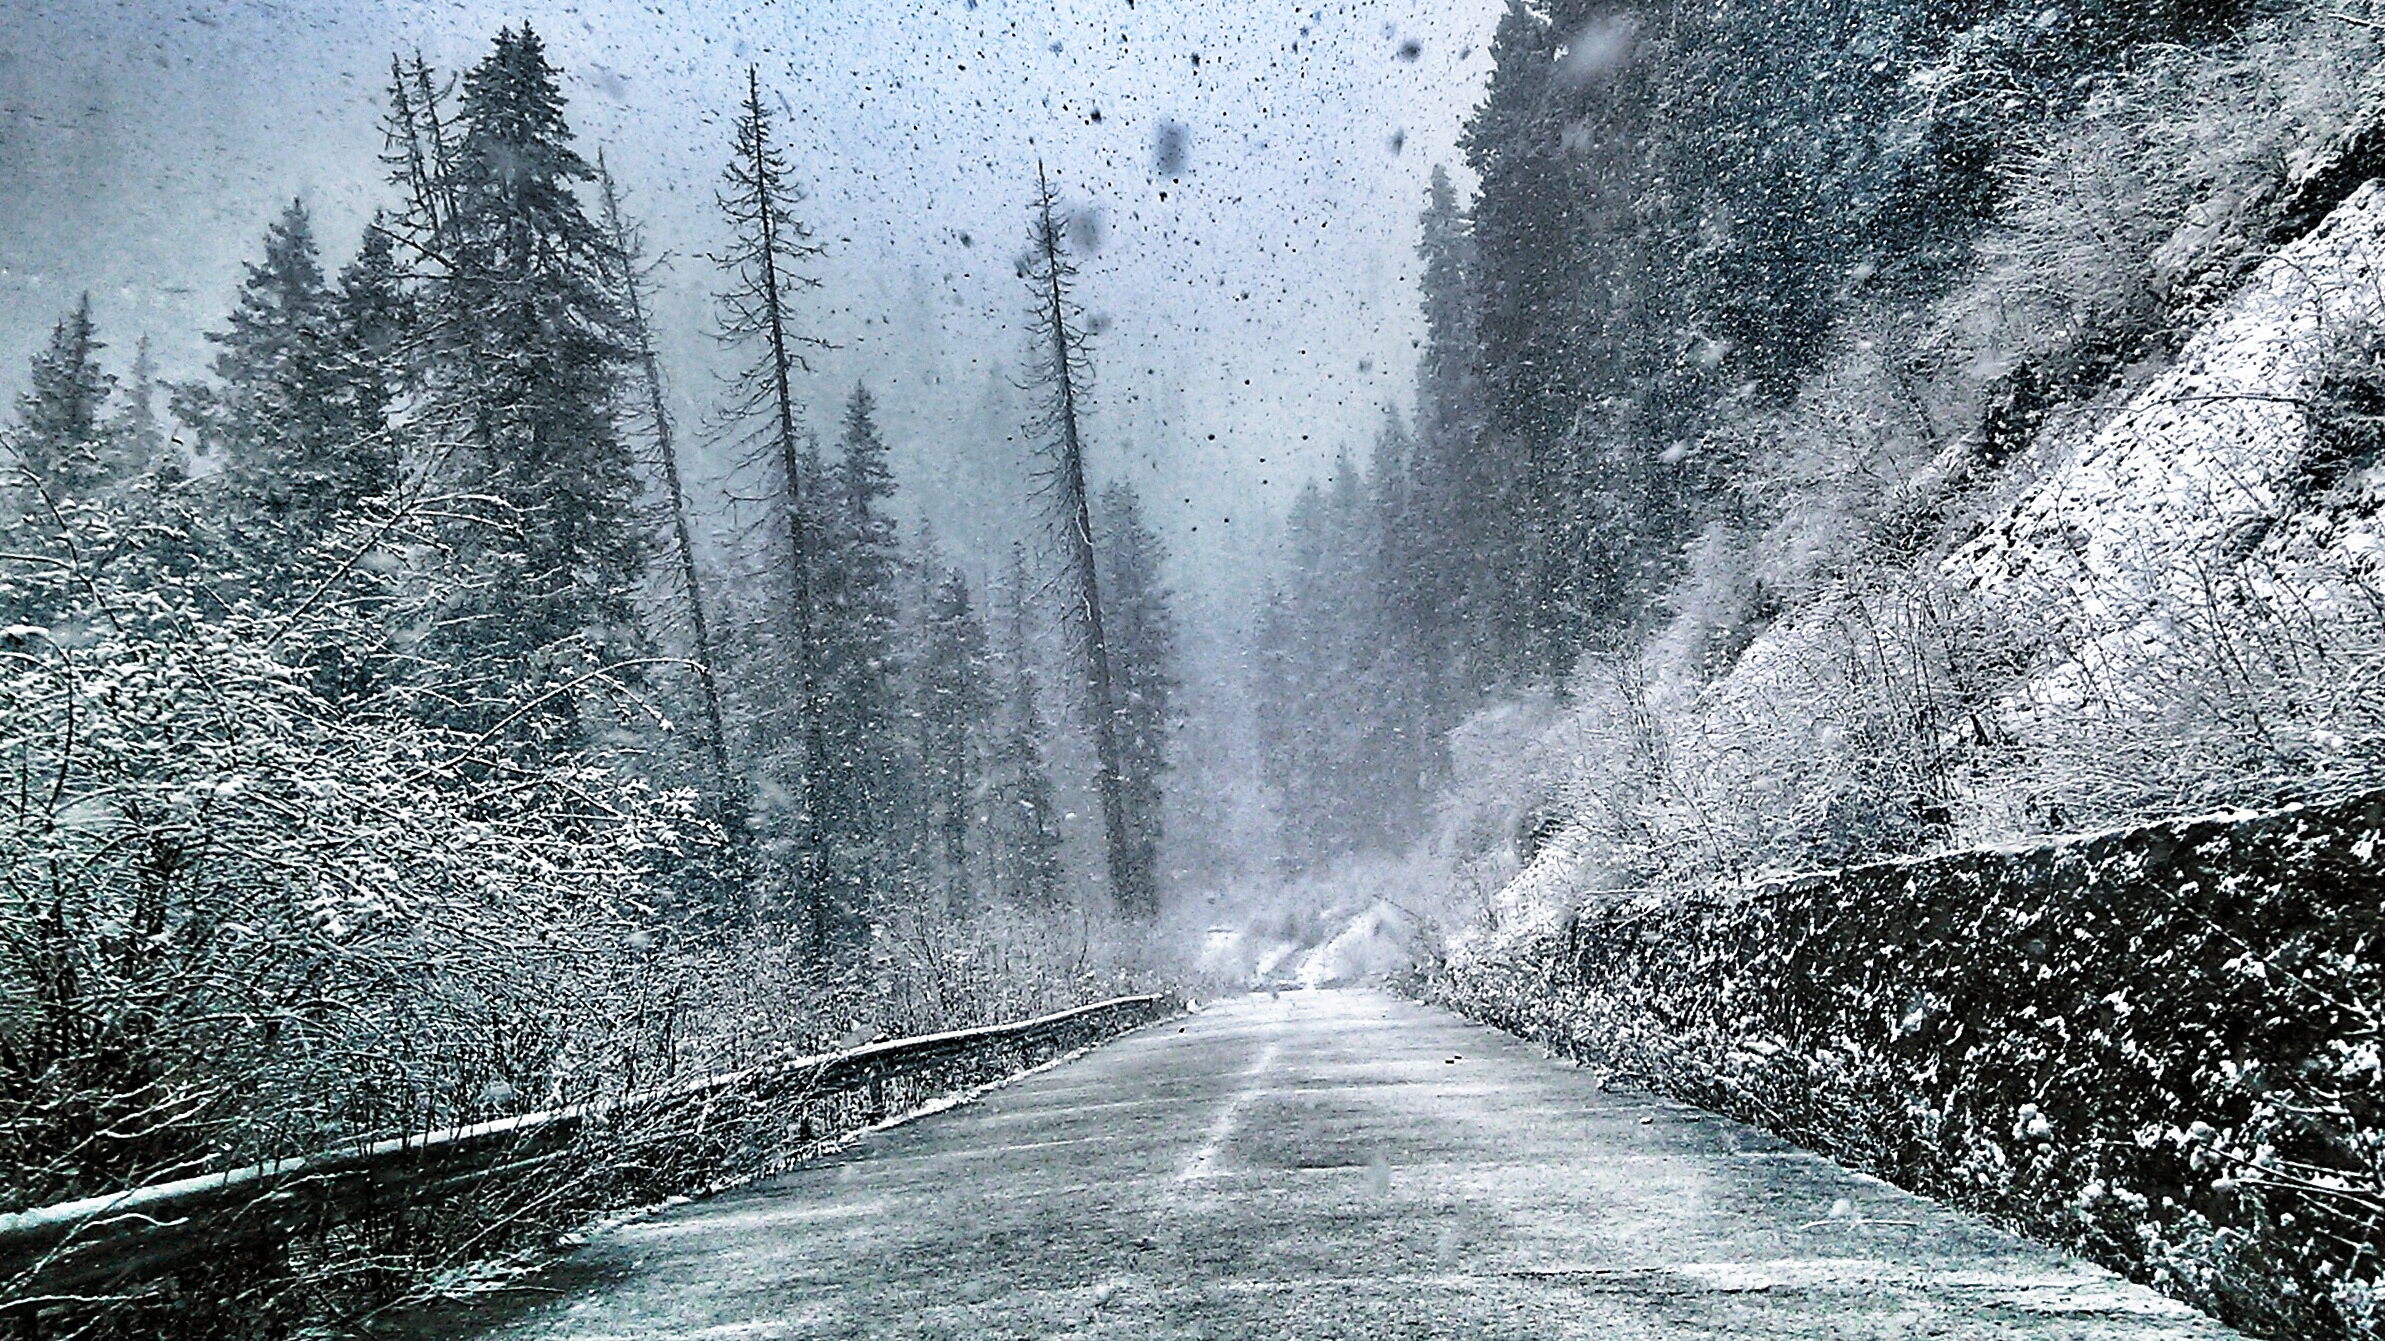
water, waterfall, snow, winter, road, mist, wave, frost, river, stream, weather, rapid, season, water feature, freezing, atmospheric phenomenon, geological phenomenon, heavy snow